79th (Lowland) Field Regiment, Royal Artillery

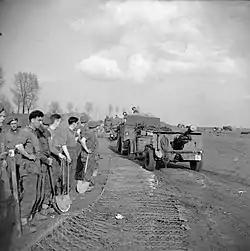
25-pounders moving up to cross the Rhine, March 1945.

As Second Army raced forwards, 52nd (L) Division was switched to XXX Corps for the attack on Bremen. Lt-Gen Brian Horrocks, commanding XXX Corps, considered that at this stage of the war, 52nd (L) Division was one of the best in Second Army because it still retained a number of the original personnel (which was a consequence of its late arrival in the theatre). From 20 to 26 April XXX Corps closed in on Bremen against stubborn resistance. The division then had to control rioting and looting in the chaotic city.